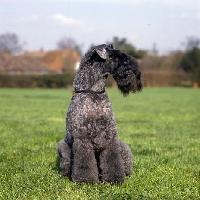
Kerry_blue_terrier